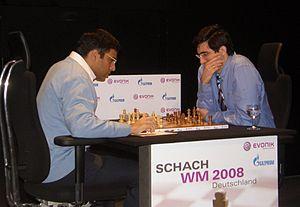
Dans ce nom indien, Viswanathan est le nom du père et Anand est le nom personnel.
Le jeu d’échecs oppose deux joueurs de part et d’autre d’un tablier appelé échiquier composé de soixante-quatre cases claires et sombres nommées les cases blanches et les cases noires. Les joueurs jouent à tour de rôle en déplaçant l'une de leurs seize pièces, claires pour le camp des blancs, sombres pour le camp des noirs. Chaque joueur possède au départ un roi, une dame, deux tours, deux fous, deux cavaliers et huit pions. Le but du jeu est d'infliger à son adversaire un échec et mat, une situation dans laquelle le roi d'un joueur est en prise sans qu'il soit possible d'y remédier.
Le championnat du monde d’échecs est une épreuve destinée à déterminer le champion du monde pour le jeu d’échecs. Ce championnat existe depuis 1886.
Vladimir Borissovitch Kramnik, né à Touapsé le 25 juin 1975, est un joueur d'échecs russe. Grand maître international du jeu d'échecs, il est champion du monde de 2000 à 2007.